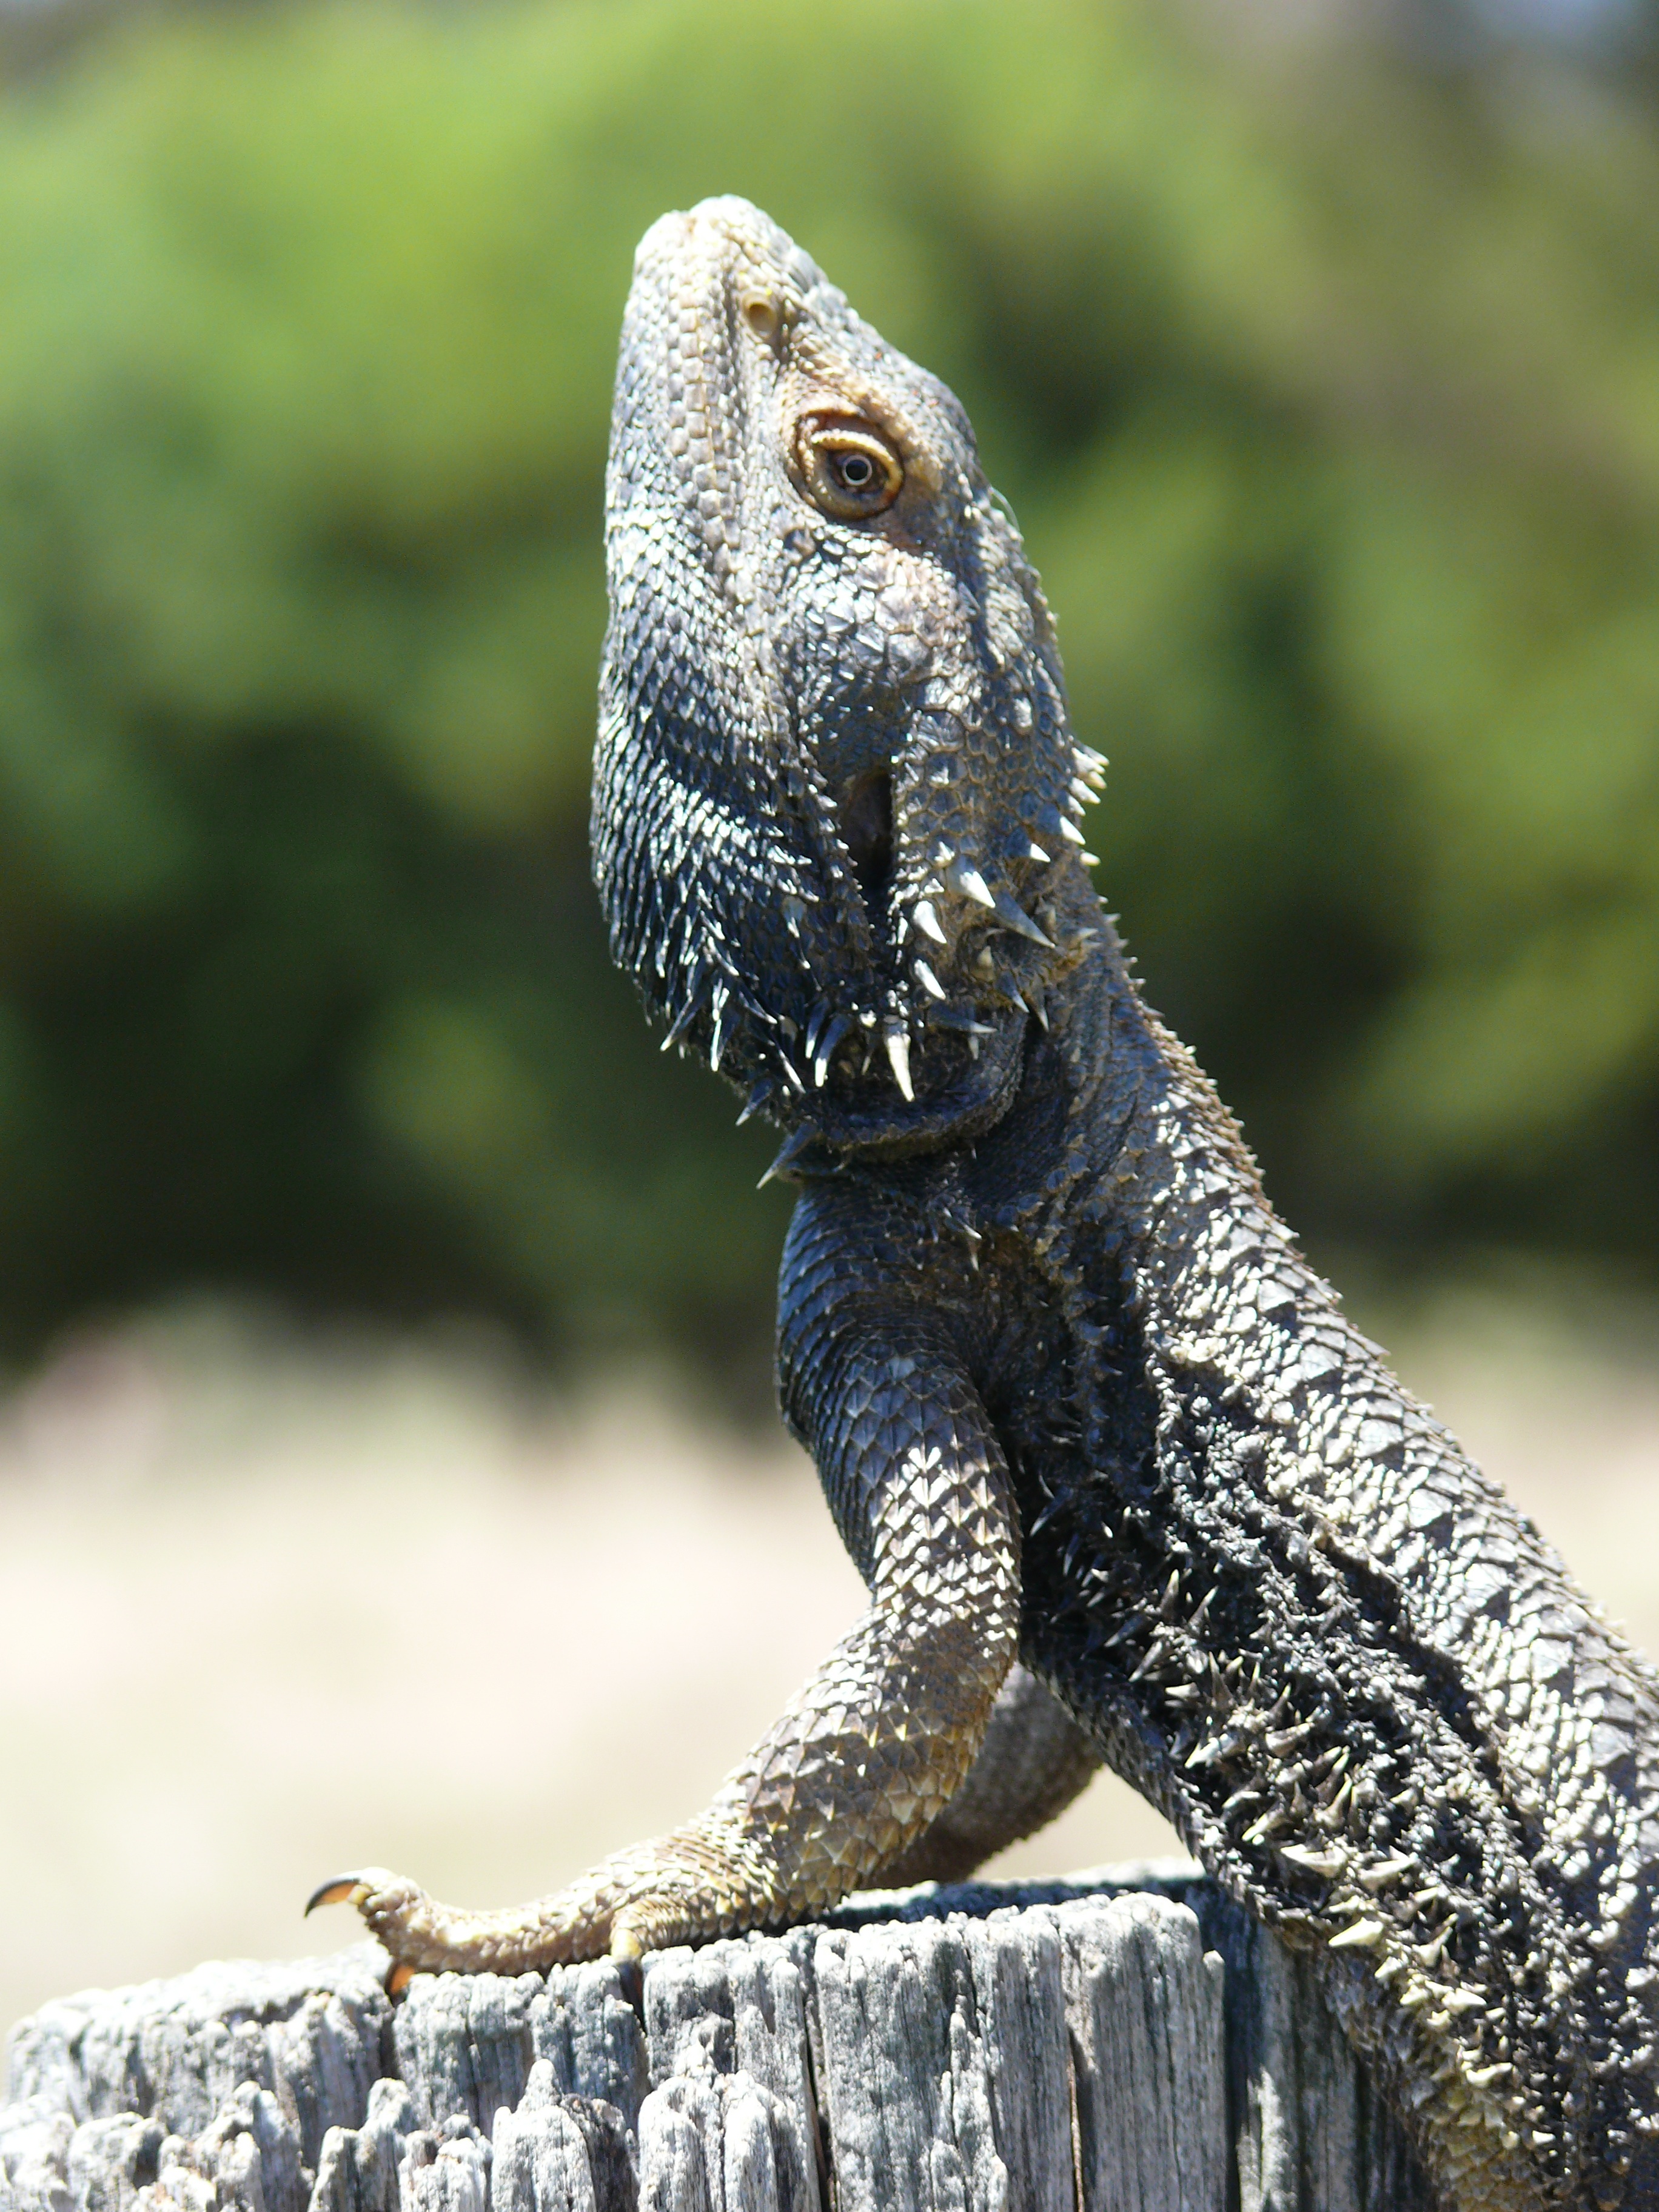
nature, fence, animal, wildlife, wild, reptile, iguana, fauna, lizard, bearded dragon, close up, australia, vertebrate, creature, dragon, scaly, prehistoric, agamidae, scaled reptile